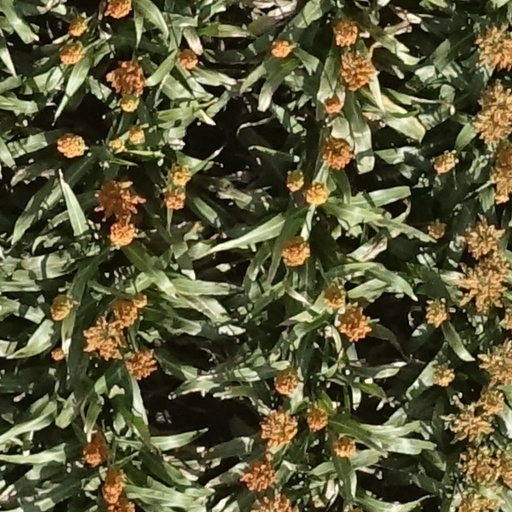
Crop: sorghum